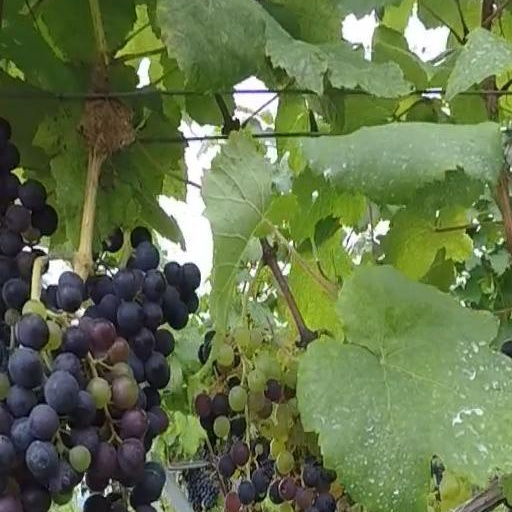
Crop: grape